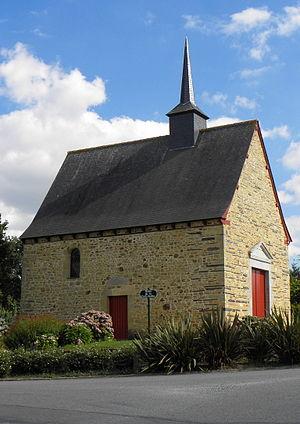
Chapelle Saint-Marc et Saint-Marcoul de Chancé (35).